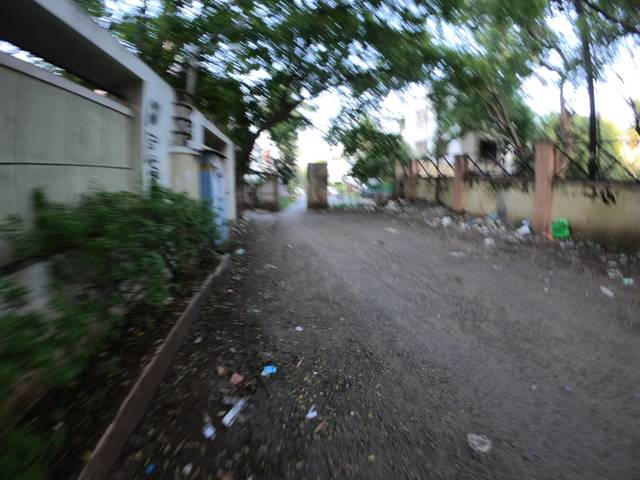
Region: India
Coordinates: 18.525, 73.825